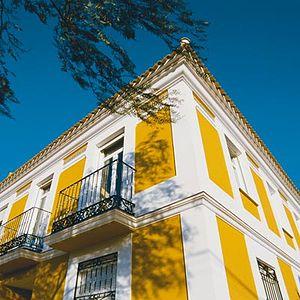
Peinture de façade microporeuse, algicide et fongicide, à base de résine acrylique hydropliolite en dispersion aqueuse.
Un algicide est une substance active destinée à tuer ou lutter contre le développement des algues, notamment les algues unicellulaires se développant dans les lieux fréquentés par l'homme ou sur les habitations.